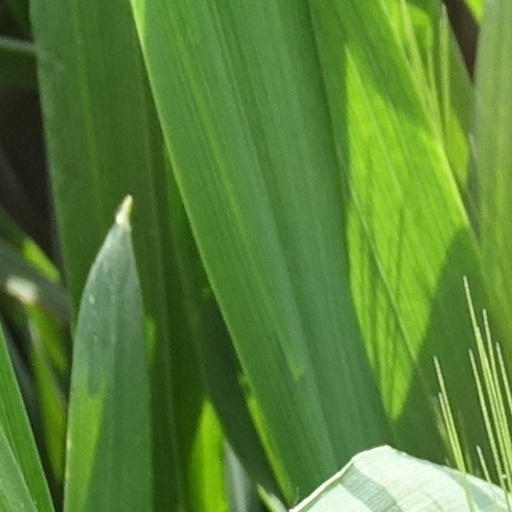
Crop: wheat